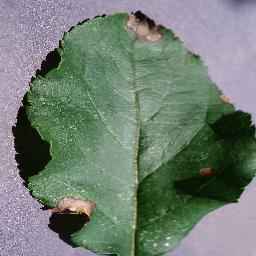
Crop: apple
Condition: black_rot